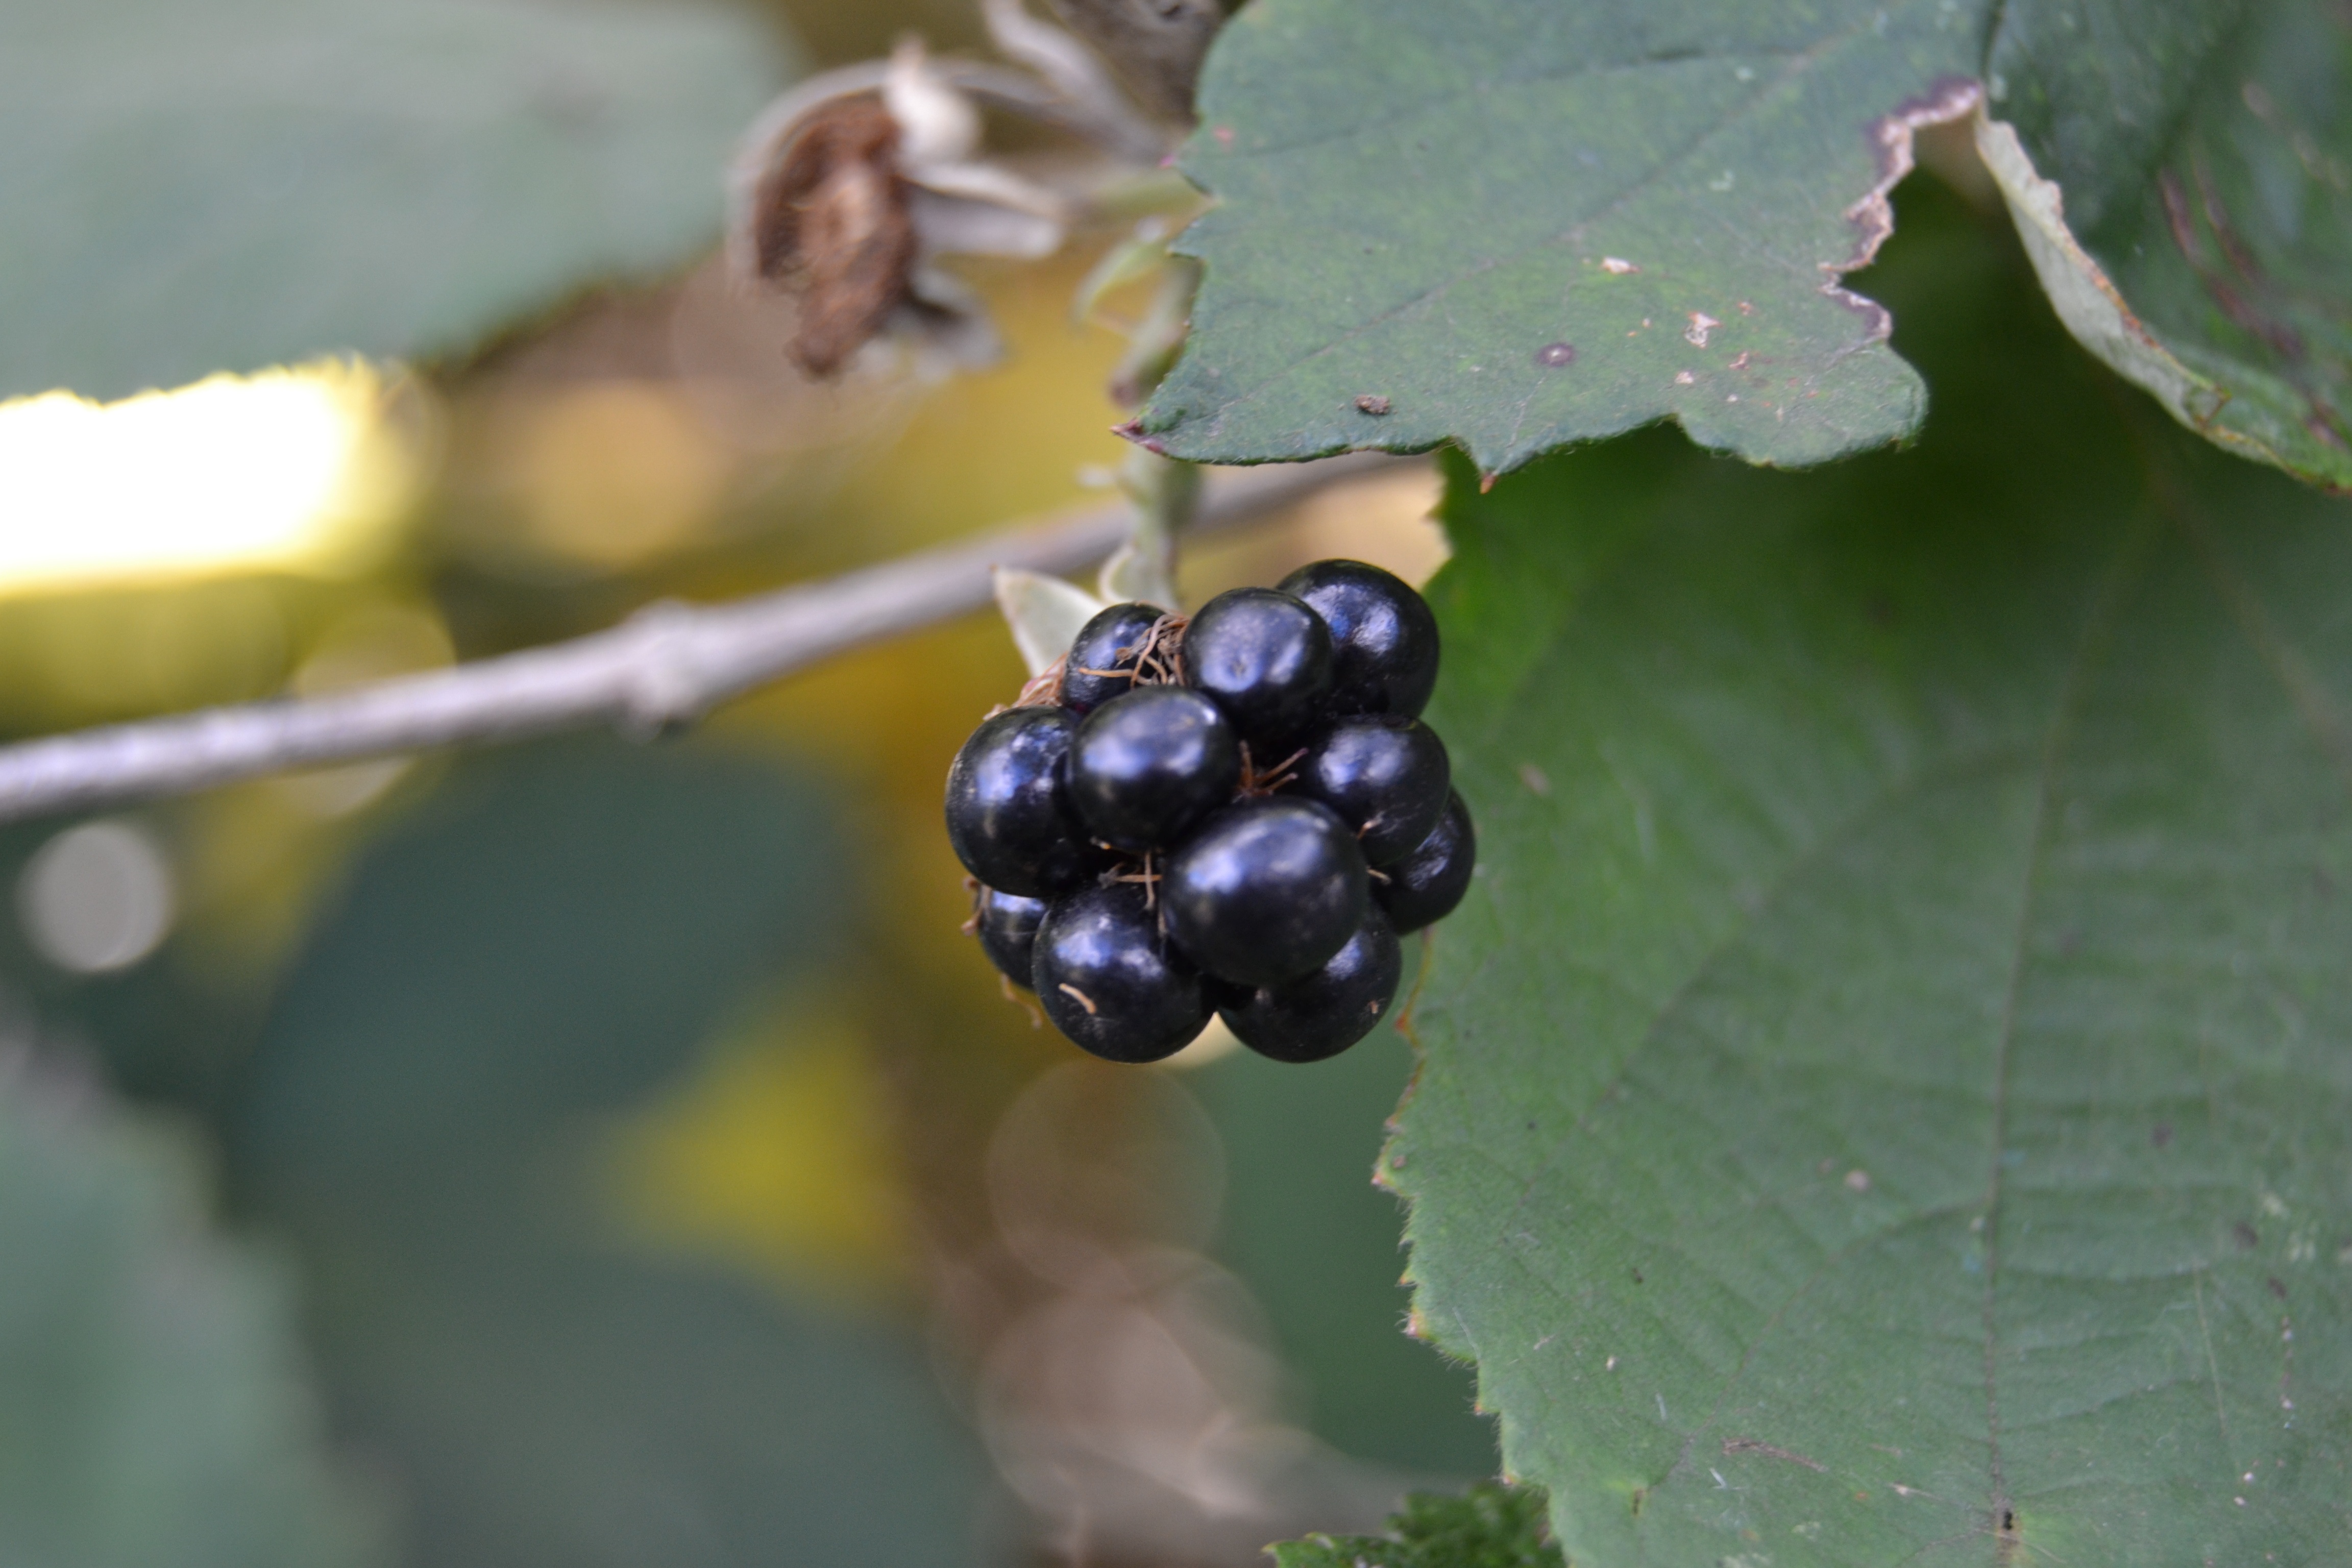
nature, branch, plant, fruit, berry, leaf, flower, food, produce, eat, flora, blackberry, shrub, fruits, vitamins, macro photography, flowering plant, land plant